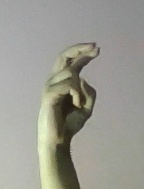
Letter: zay